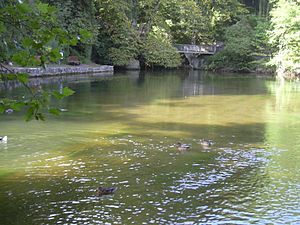
Aach (Baden-Württemberg) / Geografi / Nabokommuner
Aachtopf
Aach er en by i den sydlige del af den tyske delstat Baden-Württemberg. Byen er kendt for Aachtopf, den stærkeste kilde i Tyskland, og floden Radolfzeller Aachs udspring,